Israel Railways JT 42BW

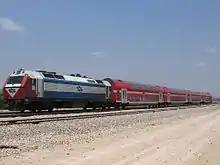

The locomotives are of the Prima type, produced at Alstom's plant in Valencia, Spain in collaboration with GM-EMD; the locomotives use EMD traction equipment and an EMD 710 engine. They were acquired to provide additional passenger services created as a result of investment in the 1990s which included the re-opening of several lines to passenger traffic. The locomotives are used to propel push-pull trains - a typical formation (2009) uses one locomotive, five double deck coaches, and a double deck driving trailer; the vehicles were the main passenger locomotive of IR, and half of its locomotive fleet (2007).